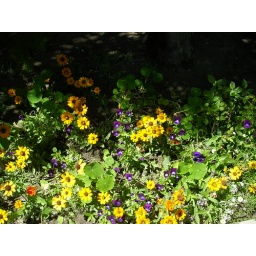
color in the flower bed